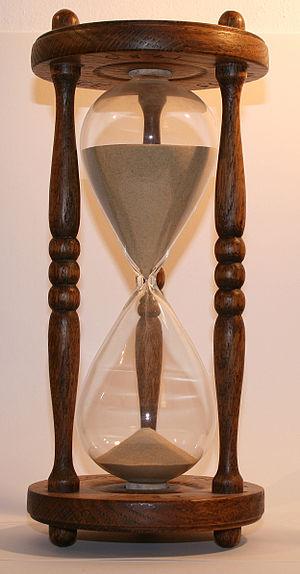
The Legend of Zelda: Phantom Hourglass est un jeu d'action-aventure développé par Nintendo EAD et édité par Nintendo sur Nintendo DS le 23 juin 2007 au Japon, le 1ᵉʳ octobre 2007 en Amérique du Nord et le 19 octobre 2007 en Europe. Il s'agit du quatorzième opus de la franchise The Legend of Zelda et le premier à sortir sur cette console.